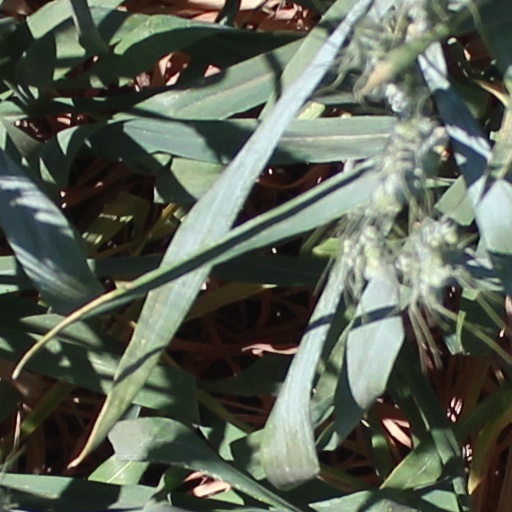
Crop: wheat